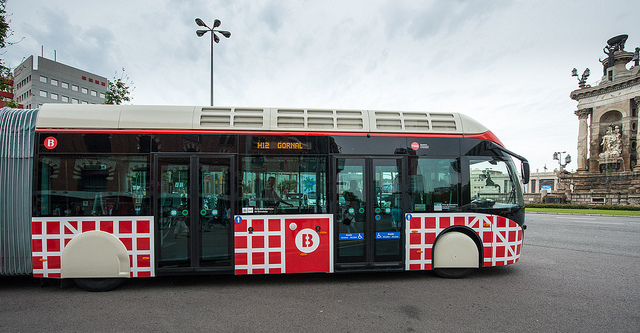
A city bus is traveling through the town.

A commuter bus with red and white squares can be easily found.

A large accordion bus turns right onto a road.

A bus that is sitting in the street.

A shuttle bus that is disguised to look like it has no wheels.